Connemara RFC

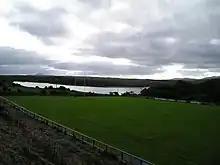
Monastery Field, home ground of Connemara RFC

Connemara RFC is an Irish rugby team based in Clifden, Connacht. They play in Connacht Junior League in Division 1A. The club colour is all black, based on the colours of a popular fishing fly called the Connemara black.